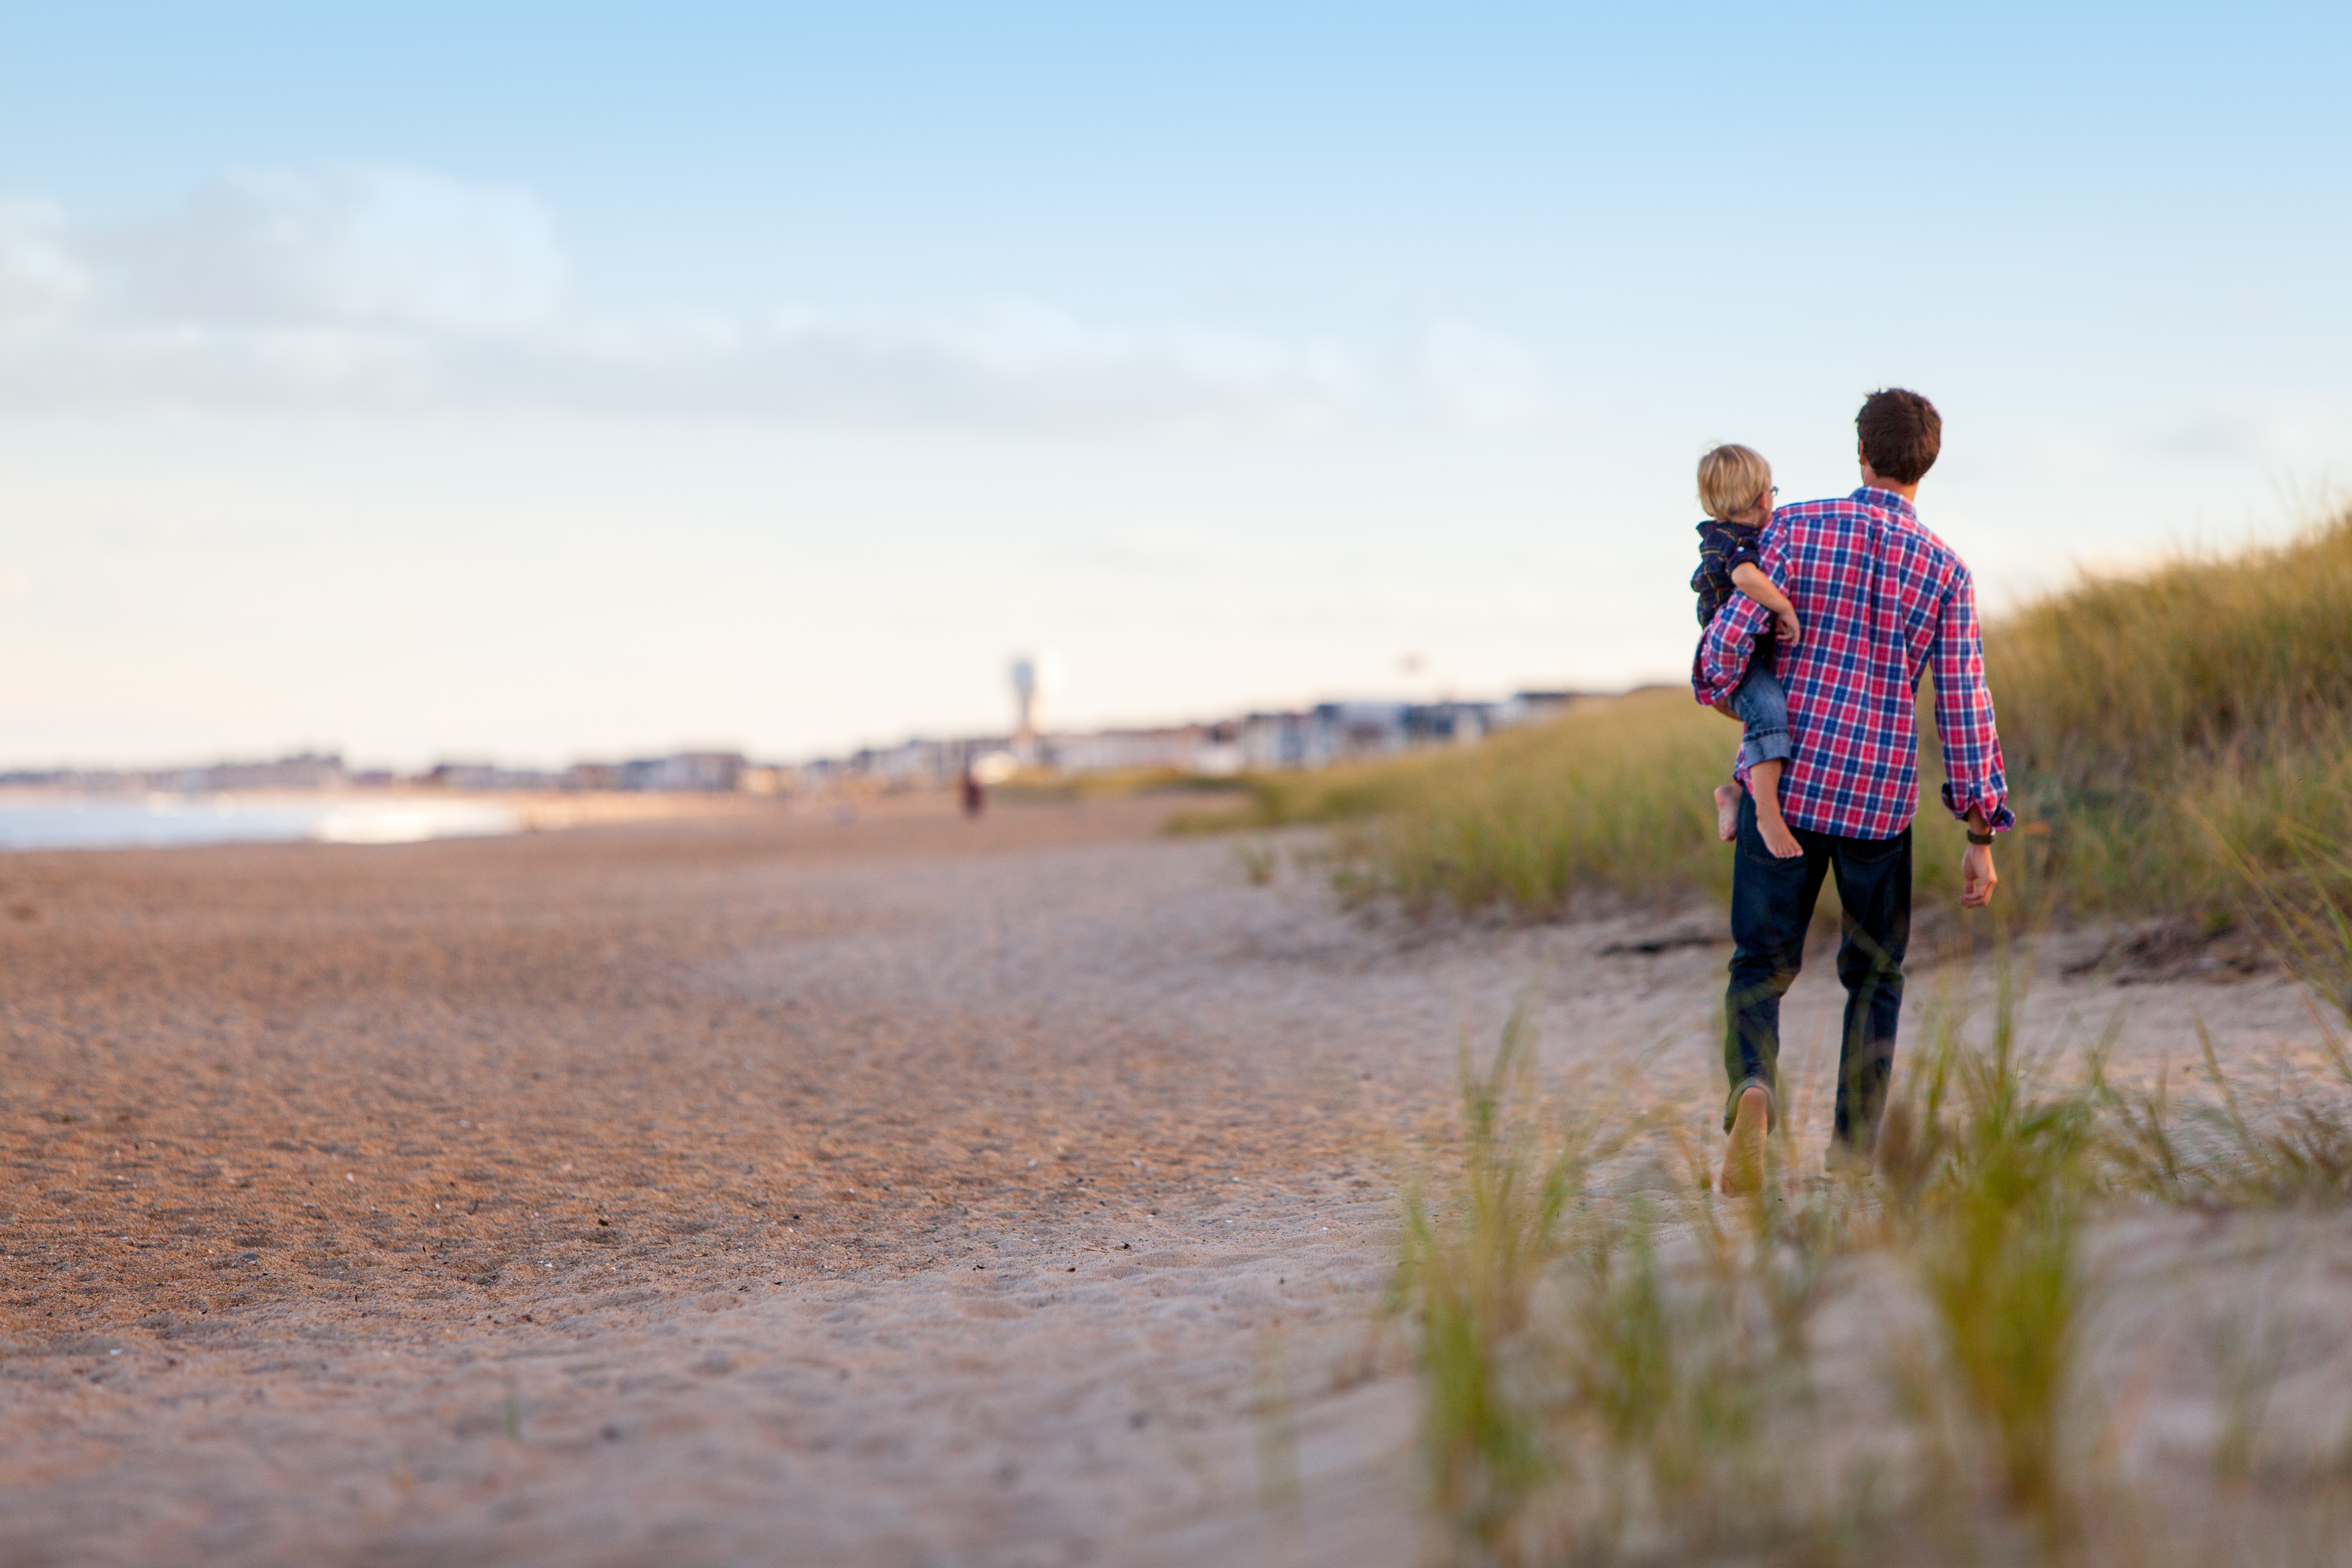
beach, sea, coast, sand, walking, vacation, holiday, father, child, family